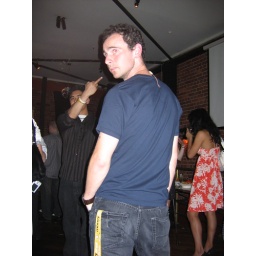
..and some douche bag in the background. And that girl that hates Nick far right.